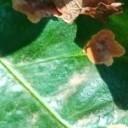
Label: Miner